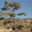
Label: pine_tree